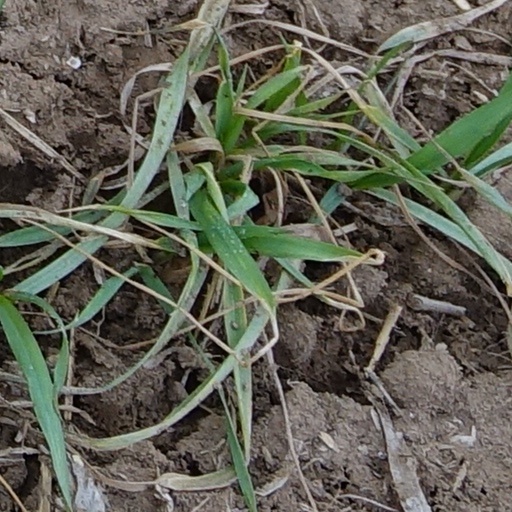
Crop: wheat